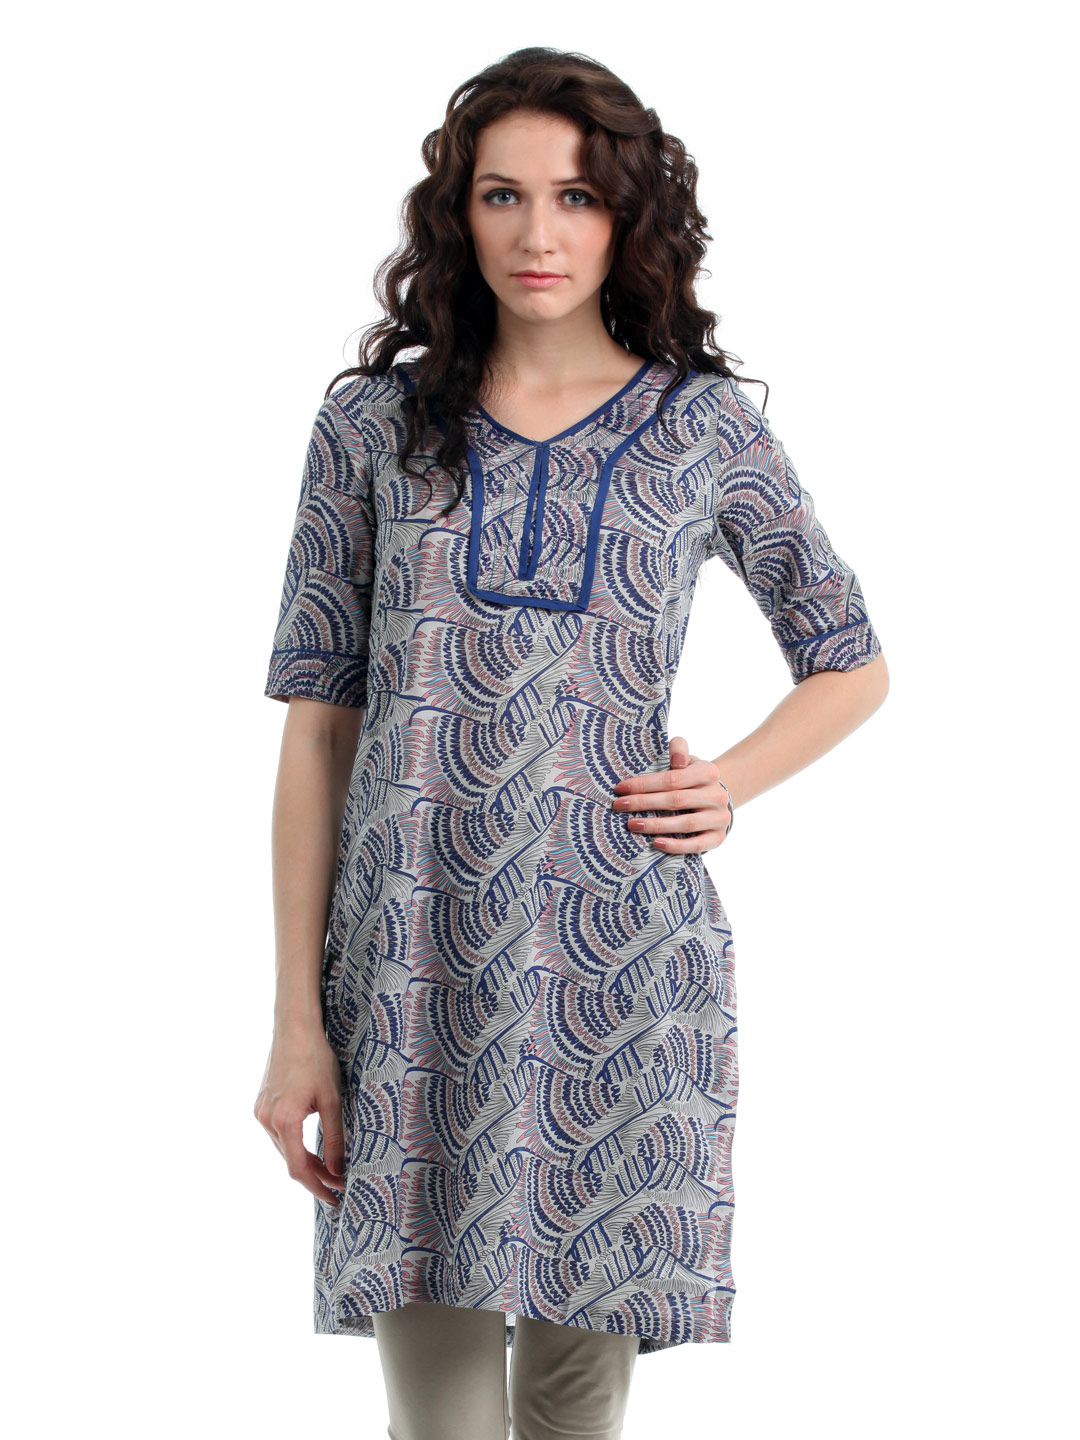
Myntra Women Grey Printed Kurta
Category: Apparel / Topwear / Kurtas
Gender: Women
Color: Grey
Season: Summer 2012
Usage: Ethnic